Hardware performance counter

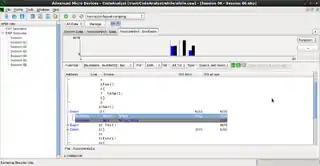
Output of an IBS profile from CodeAnalyst.

Modern superscalar processors schedule and execute multiple instructions out-of-order at one time. These "in-flight" instructions can retire at any time, depending on memory access, hits in cache, stalls in the pipeline and many other factors. This can cause performance counter events to be attributed to the wrong instructions, making precise performance analysis difficult or impossible.